Feminine Wiles

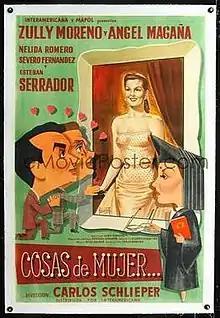

Feminine Wiles (Spanish: Cosas de mujer) is a 1951 Argentine film directed by Carlos Schlieper during the classical era of Argentine cinema. It stars Zully Moreno and Ángel Magaña. It is based on a play by Louis Verneuil.